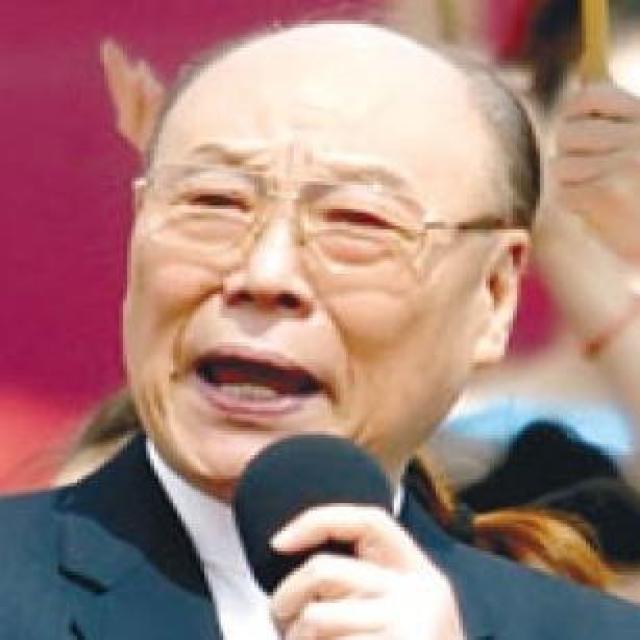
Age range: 65+